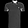
Label: T - shirt / top